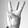
ASL letter: W